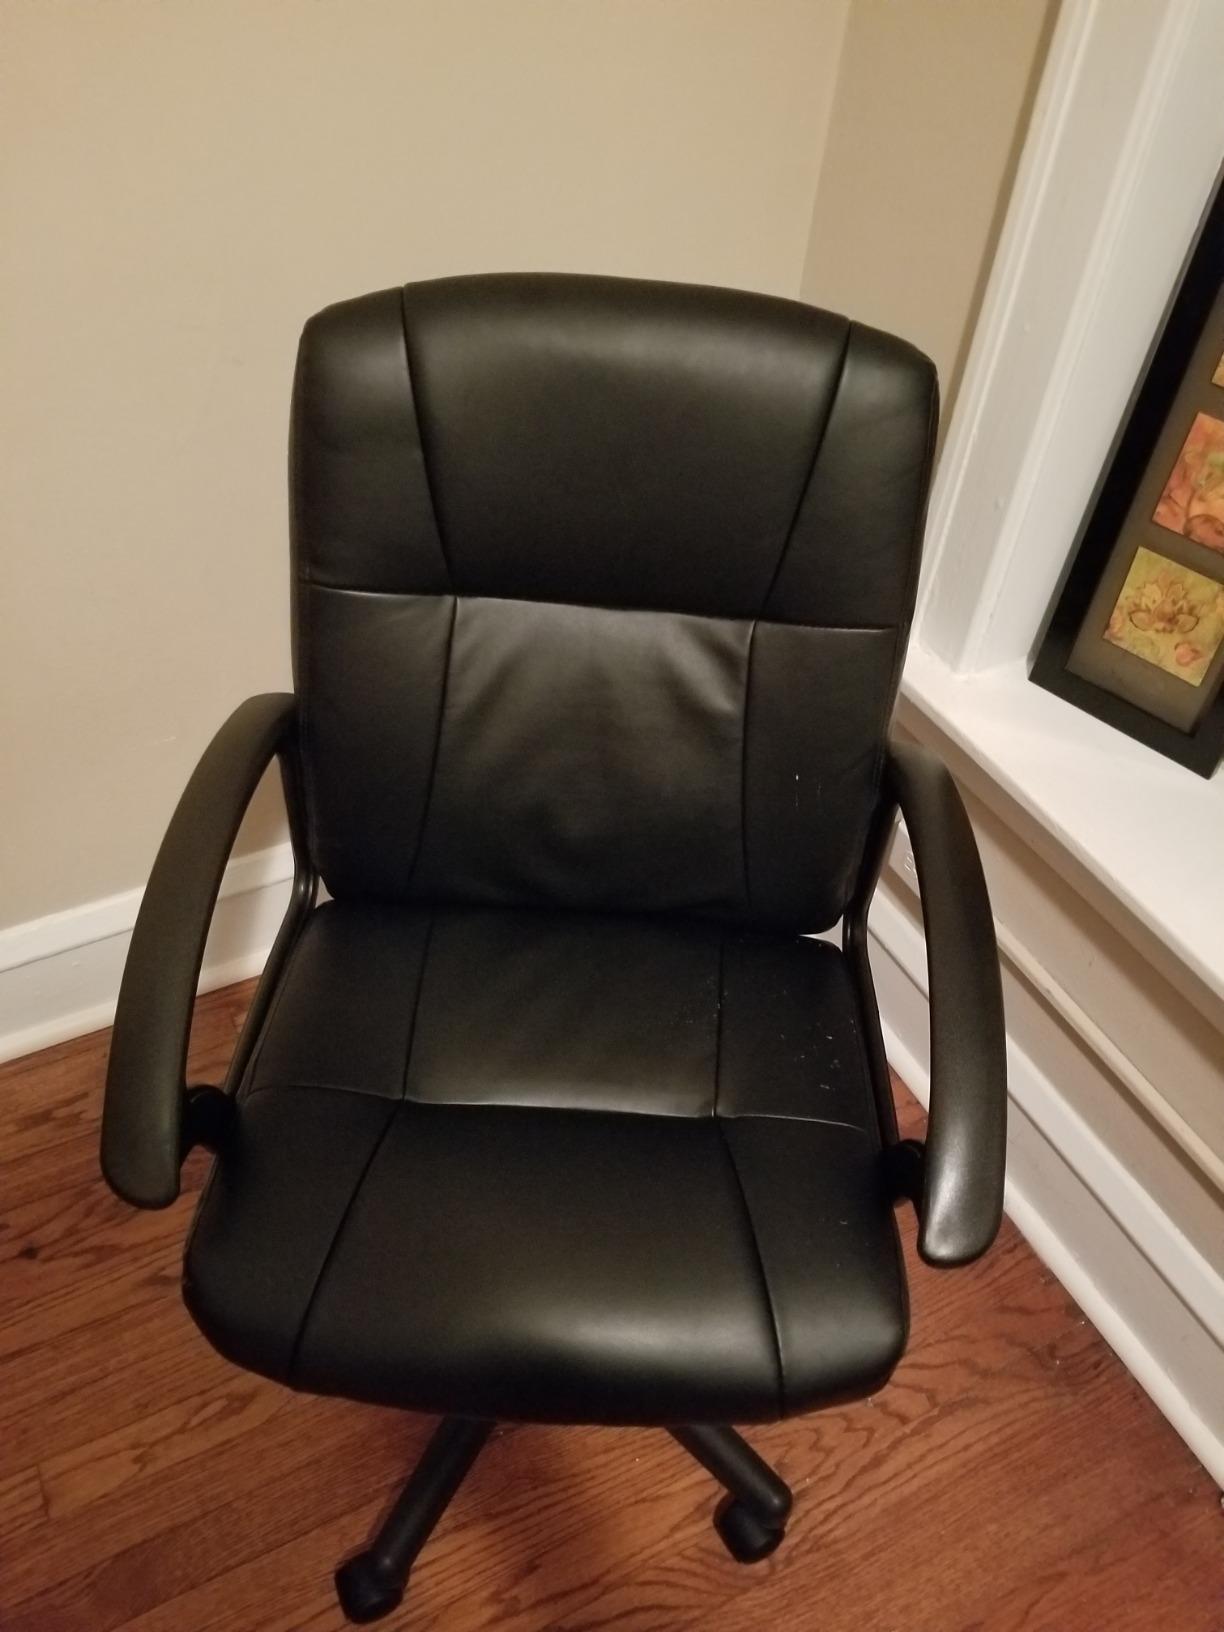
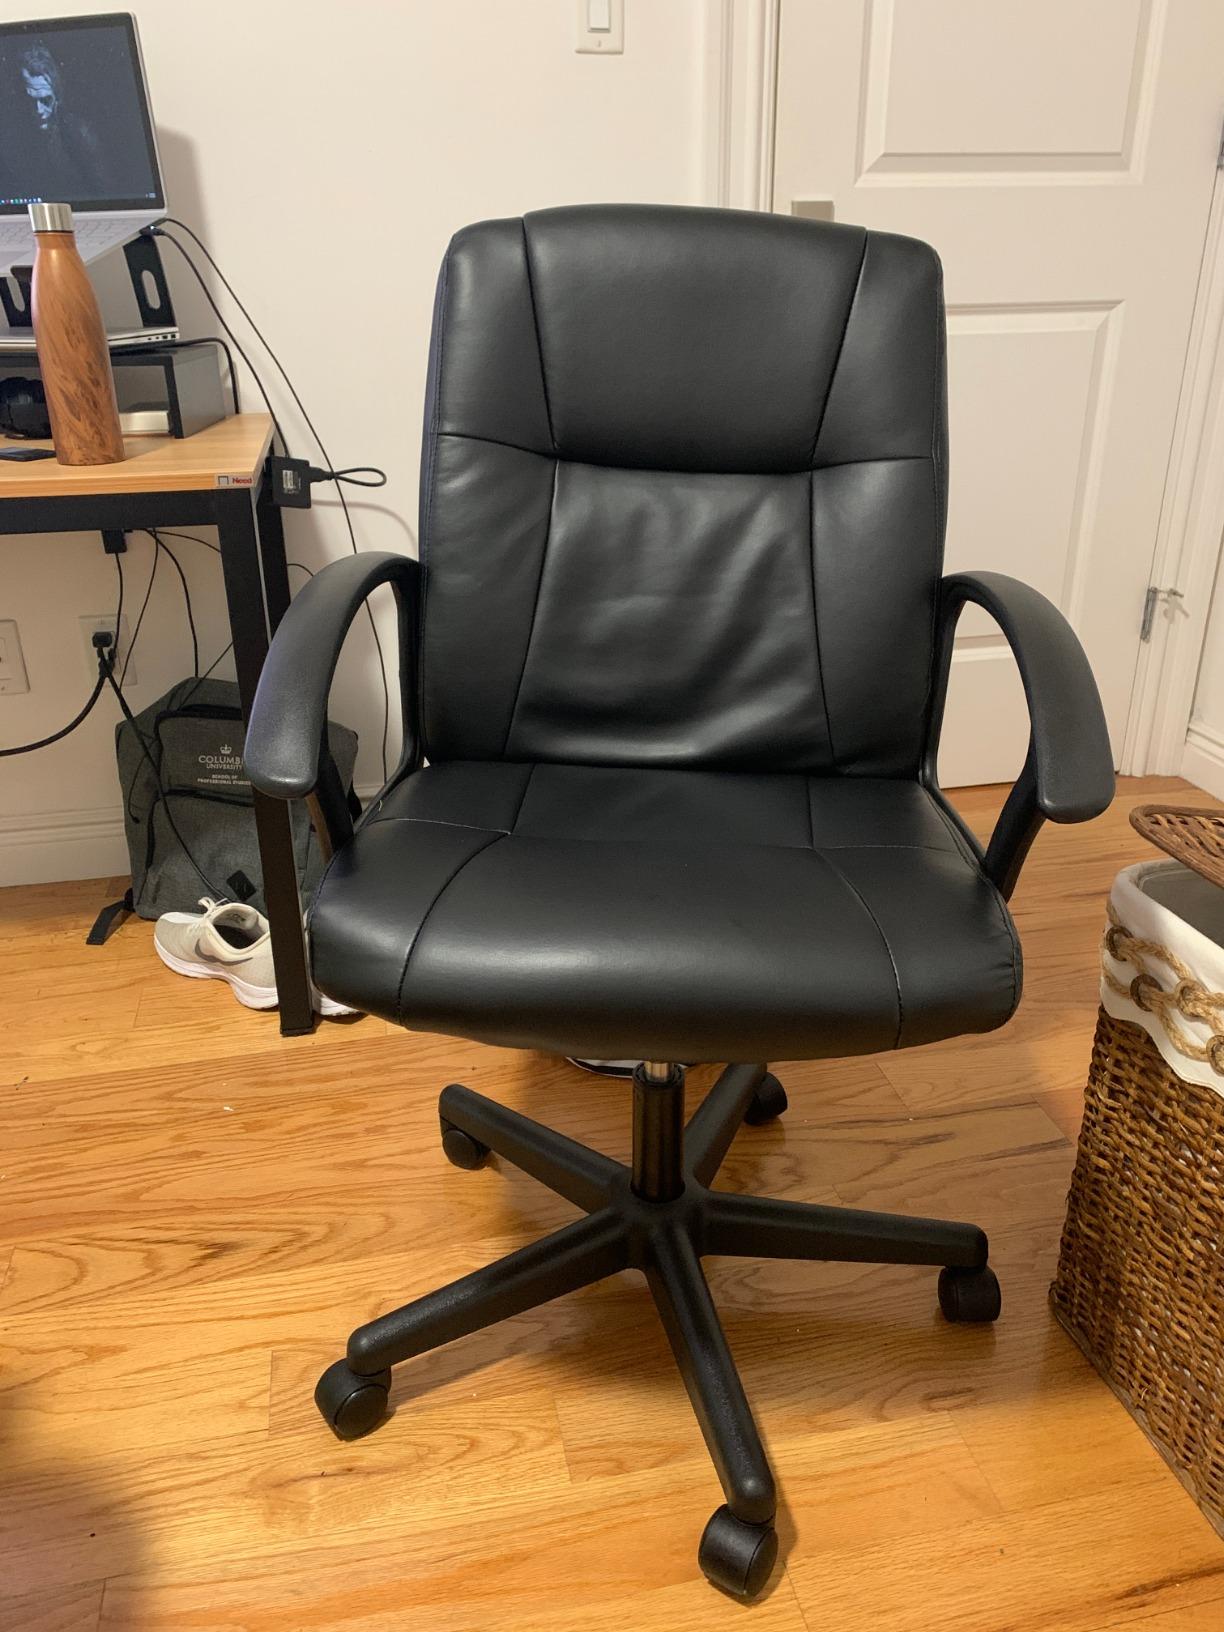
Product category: items_chair
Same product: yes